Onohiyoshi Shrine

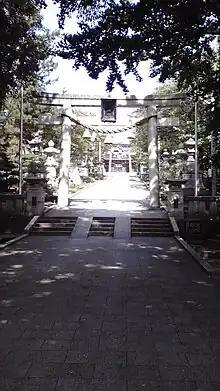

The is a Shinto shrine located in Kanazawa, Ishikawa. The shrine is dedicated to deities Oyamakui no Kami and Ōmononushi. It is said to have been founded in 733.